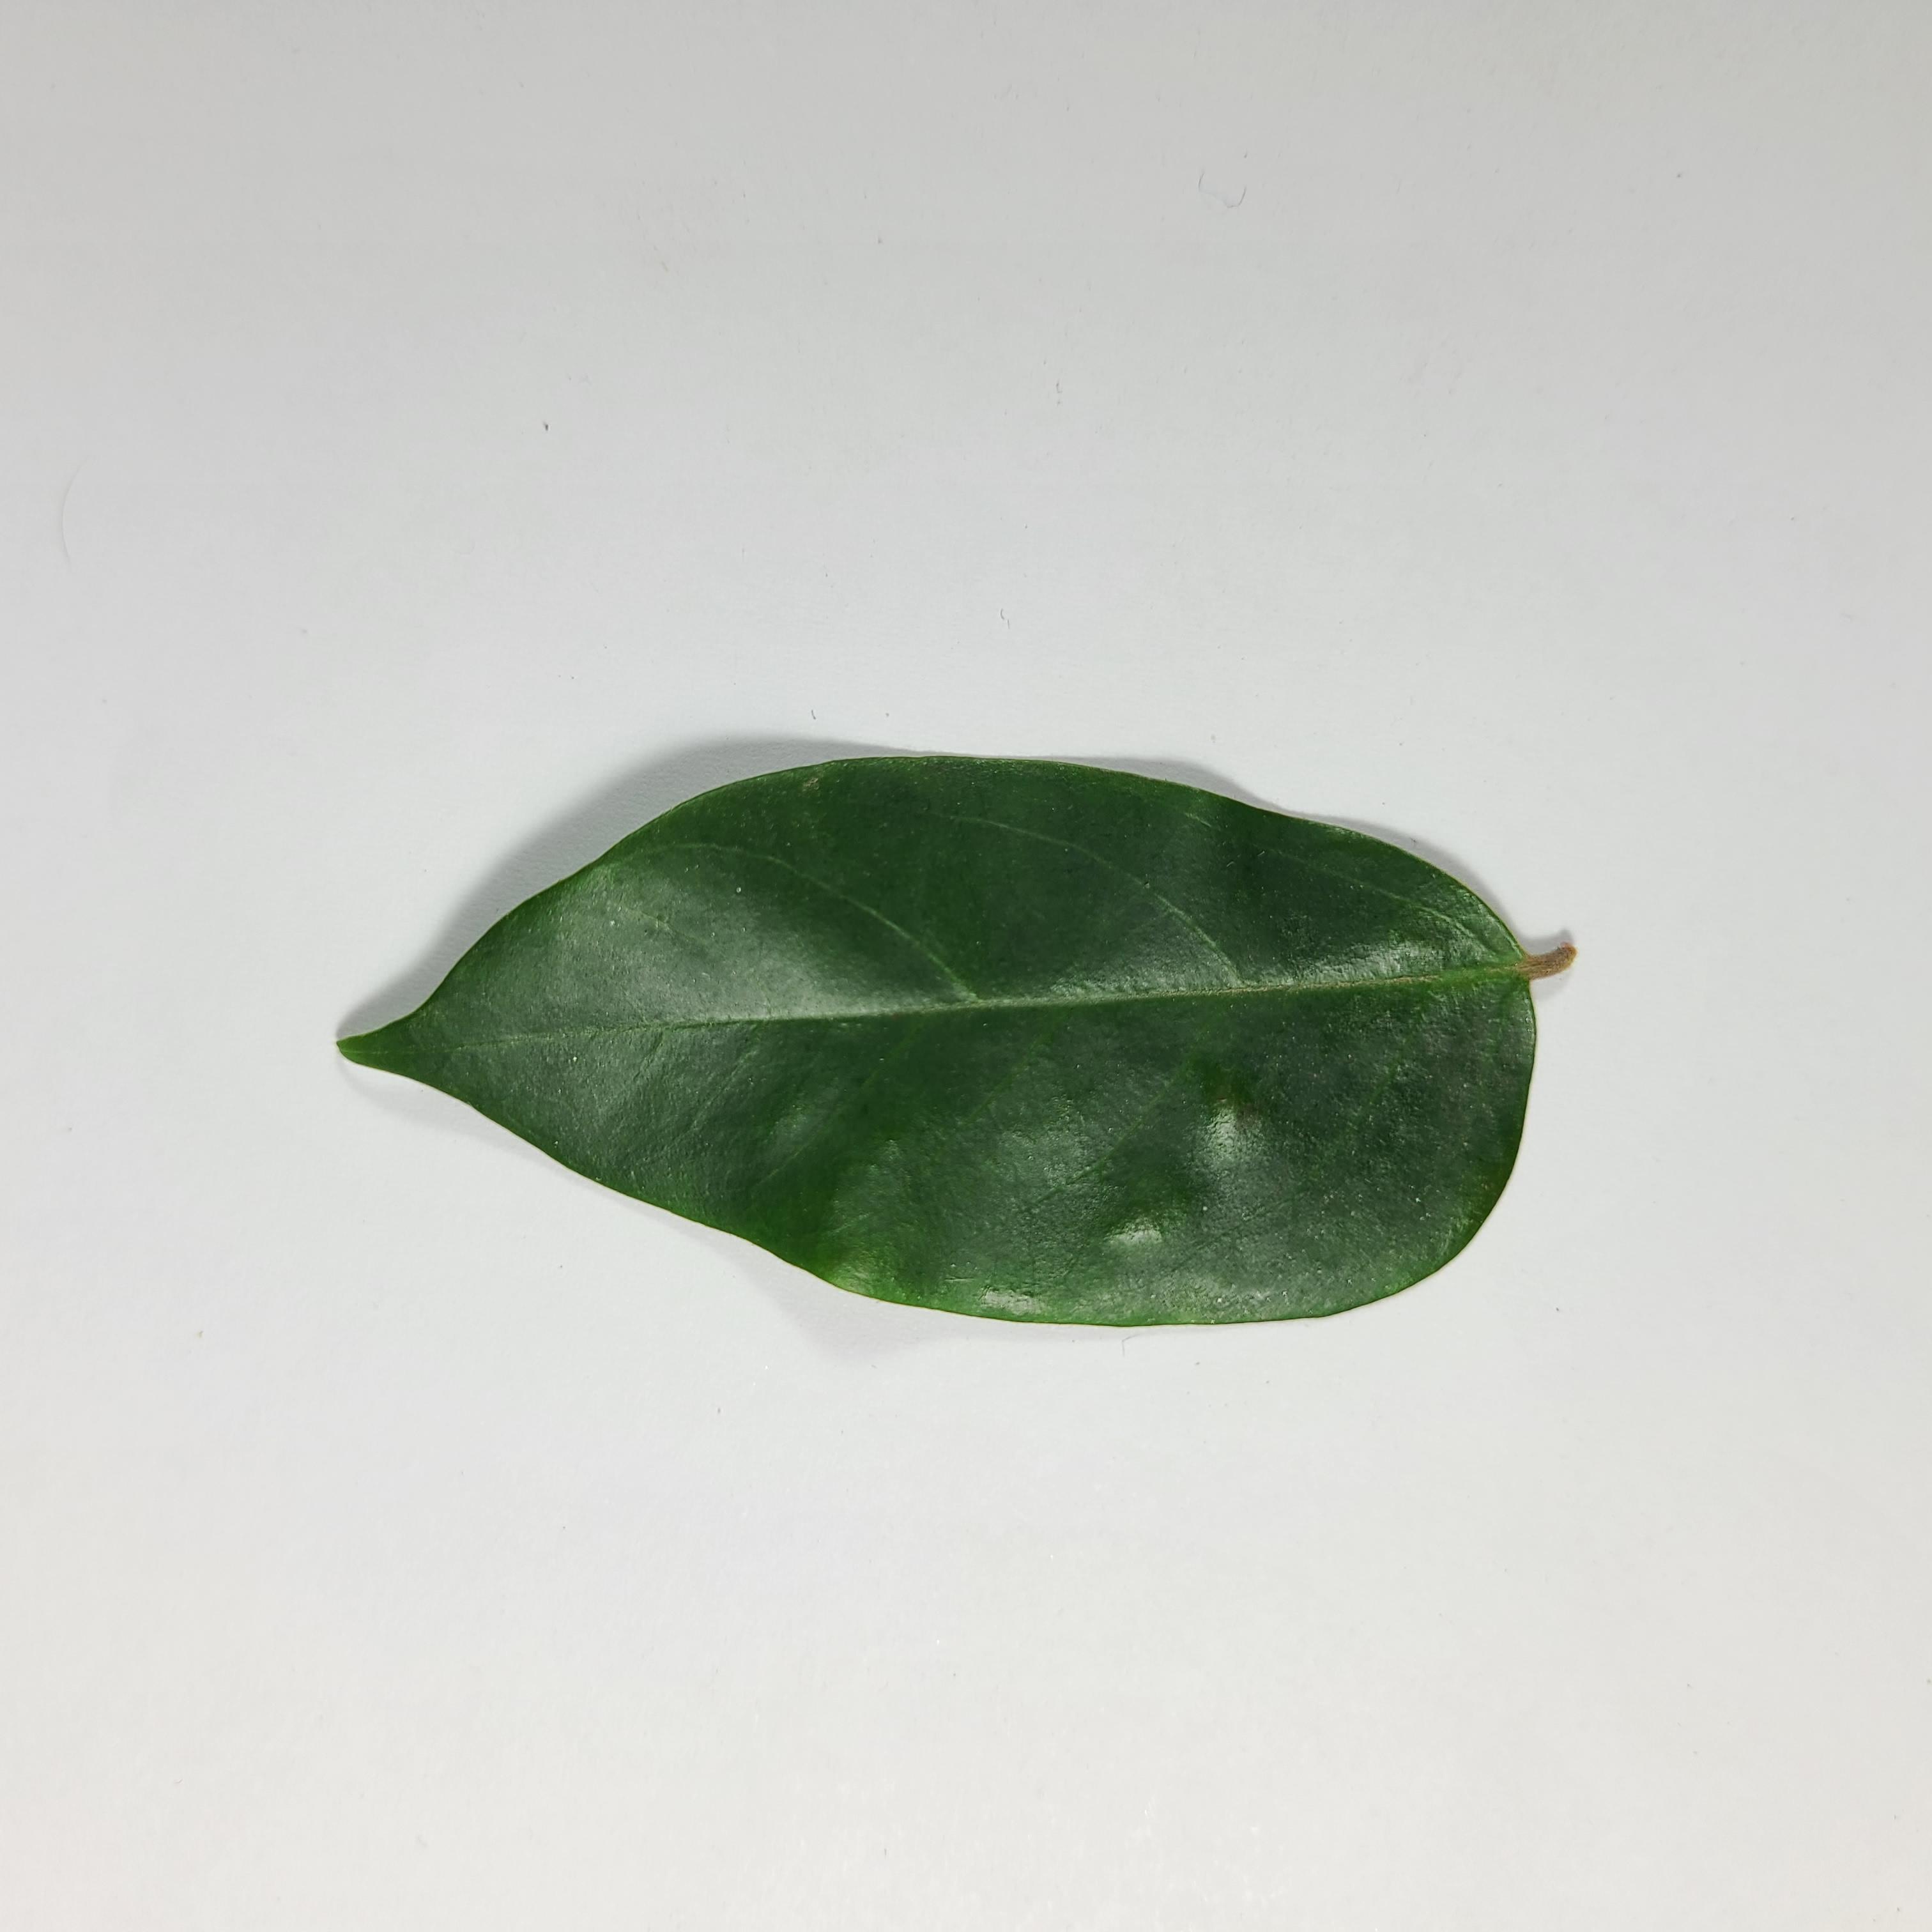
Label: Healthy Leaves